First cabinet of Albin Kurti

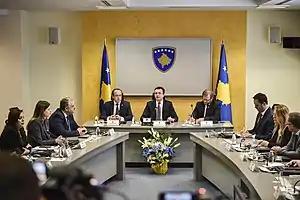

The First Kurti cabinet was formed in Kosovo on 3 February 2020 following a deal between the political parties Vetëvendosje, New Democratic Party, Democratic League of Kosovo and Serb List. On 25 March 2020, the government lost a vote of no confidence that was brought by the Democratic League of Kosovo.